Baylor Research and Innovation Collaborative

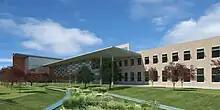
Baylor Research and Innovation Collaborative

The Baylor Research and Innovation Collaborative is a science research facility. It is the first, and cornerstone, facility of a 21-acre discovery complex that is expected to evolve into the Central Texas Technology and Research Park. Originally a General Tire manufacturing facility, the building and surrounding area are due to be renovated to provide 300,000 square feet of physical space for labs, research centers, industry collaborative space and workforce training.